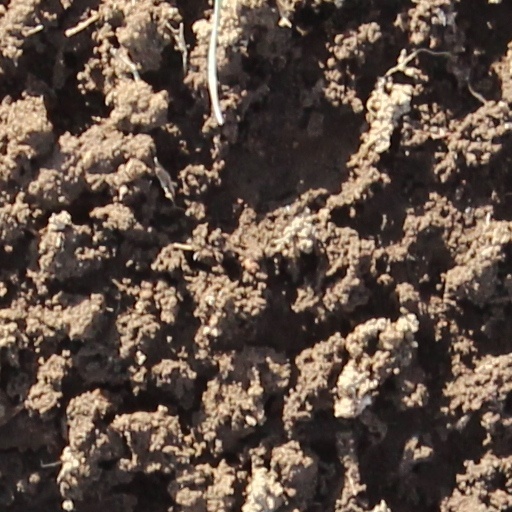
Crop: wheat